San Juan del Río

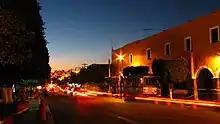
Av. Juárez and Portal del Diezmo.

At the beginning of the eighteenth century, at the behest of the Vice royal government the bridge was again rebuilt, resulting in a much stronger and more colorful bridge than the previous two: built on five arches and quarry plates that to date remain in place. This bridge was completed on 23 January 1722 in the rule of the Duke of Linares.